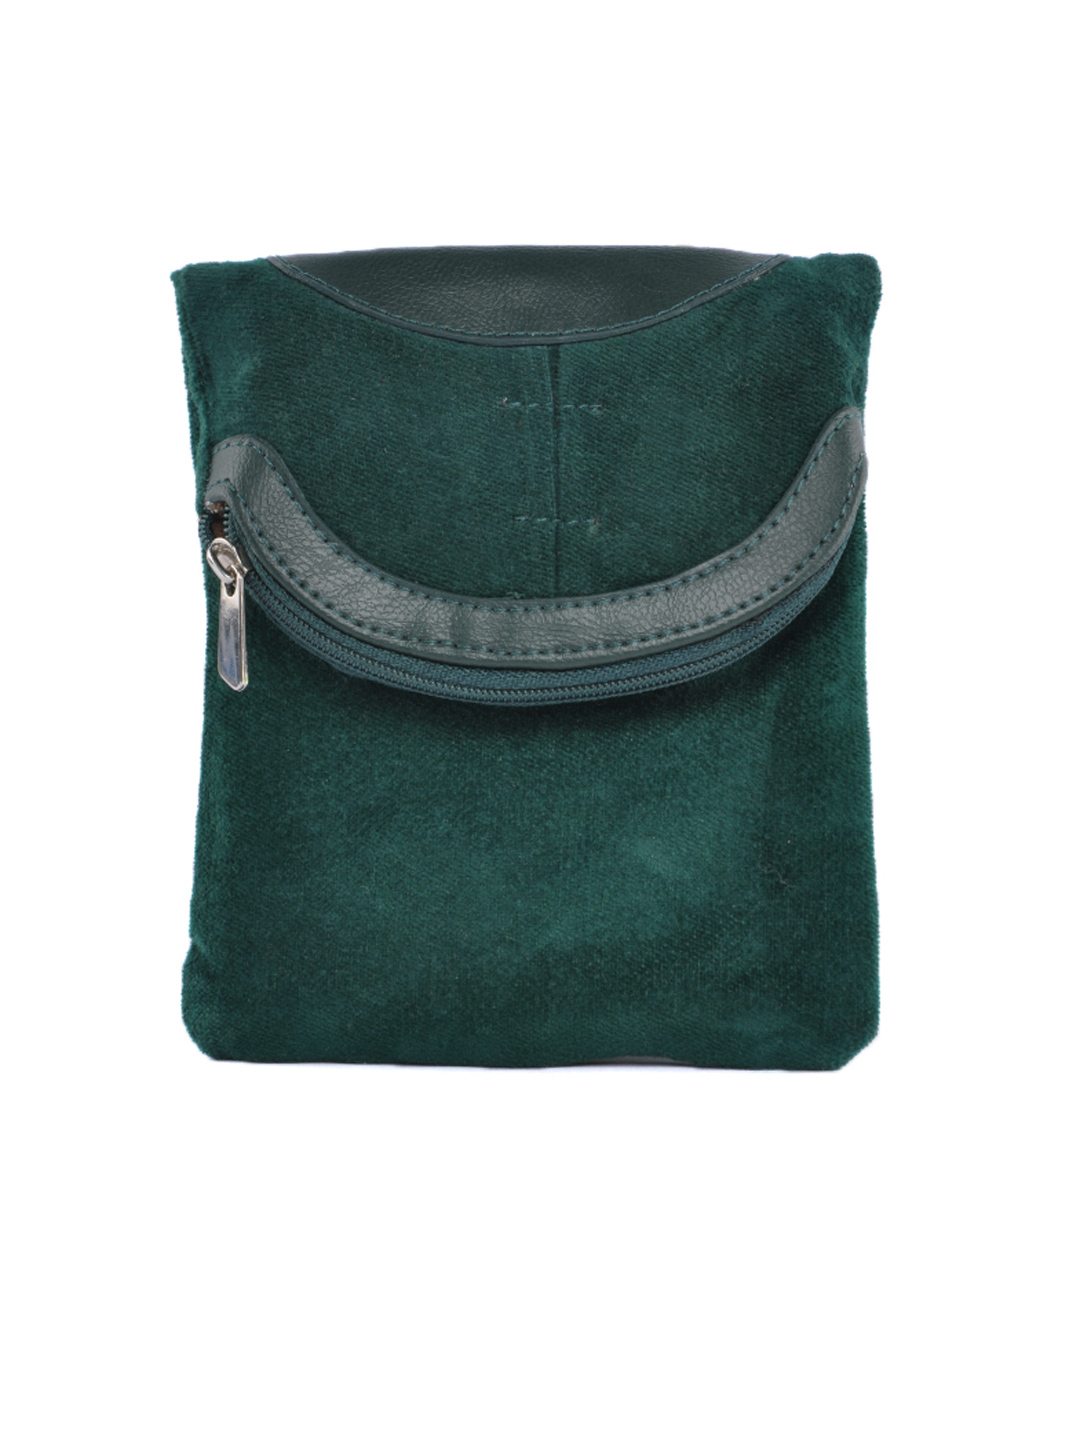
Baggit Women Kungfu Hoor Green Wallet
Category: Accessories / Wallets / Wallets
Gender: Women
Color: Green
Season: Winter 2015
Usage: Casual